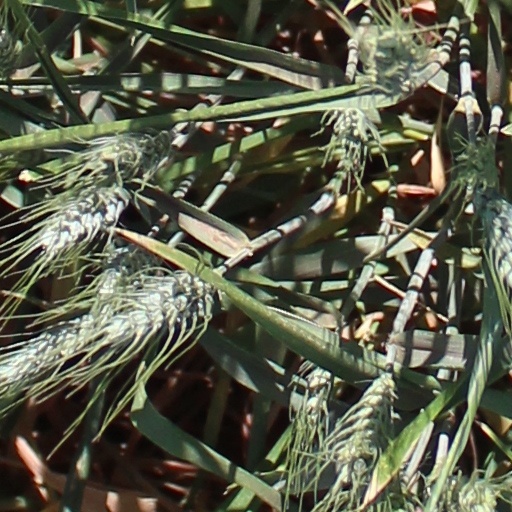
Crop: wheat